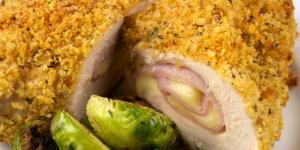
pechugas a la cordon bleu